107th Engineer Battalion

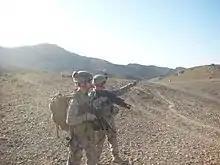
Specialist Avramenko and Sergeant Rose of Alpha Company, 107th Engineer Battalion, deployed as part of the 168th Engineer Brigade, scan for possible IED trigger points while conducting a dismounted patrol near Yakubi, Afghanistan, circa 2009.

After not being mustered into federal service for over half a century soldiers of the 107th Engineer Battalion were once again activated in 2004 as part of the US War in Iraq. The battalion was reorganized. Each company was given its own table of organization and equipment, thus being able to deploy independently of the battalion headquarters. Companies with separate tables of organization are assigned numbers, not letters, thus Company A was redesigned as the 1431st Engineer Company, this was done throughout the battalion, creating the 1430th, 1431st, 1432nd, and 1437th Engineer Companies, with the battalion headquarters retaining the designation of 107th Engineer Battalion. However, for historical reasons many soldiers continue to refer to their units by their previously assigned phonetic names, i.e. 1431st Company is sometimes referred to as Alpha Company.